Fall River station

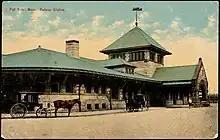
Postcard of the 1891-built station

The Fall River Railroad opened from Myricks to Fall River on June 9, 1845, and to the Old Colony Railroad at South Braintree in December 1846. The first Fall River station was located at the south end of a short tunnel under Central Street. It was a two-story building measuring . A temporary depot further north was used until the Central Street tunnel was completed in September 1845. In October 1847, the Fall River and Old Colony began running the Boston–Fall River "Boat Train", which met Fall River Line steamers from New York at the Fall River Wharf; the Central Street station closed at that time. The two railroads merged as the Old Colony and Fall River Railroad in 1854. The former station was converted to store coal in 1858.